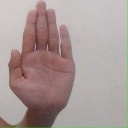
अक्षर: ध